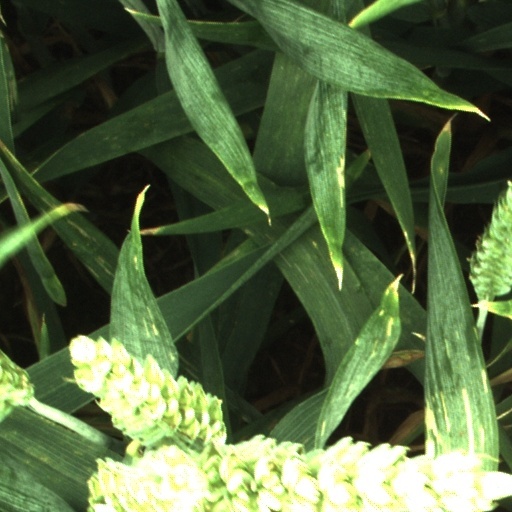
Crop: wheat